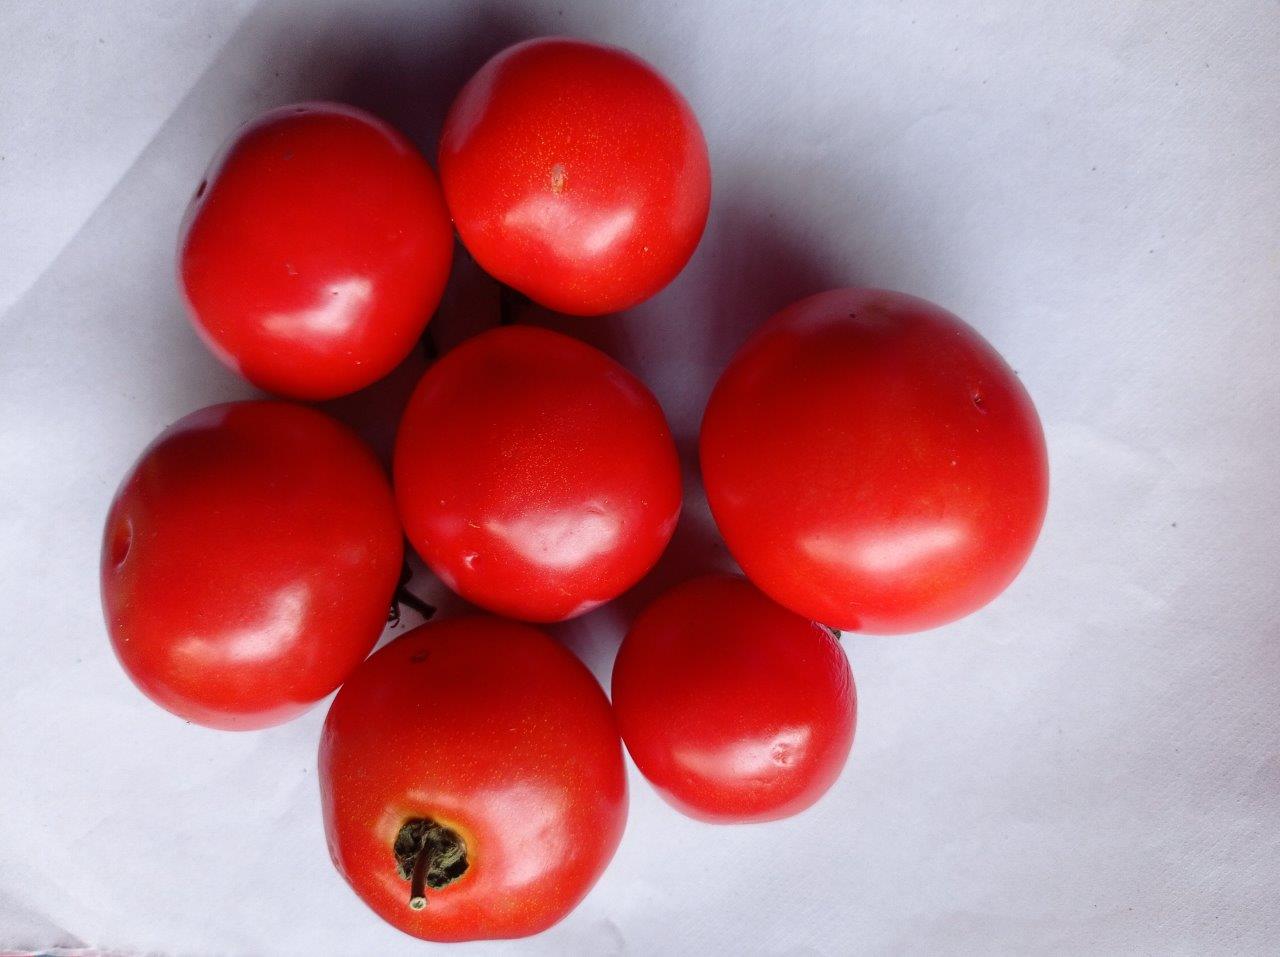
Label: Fresh